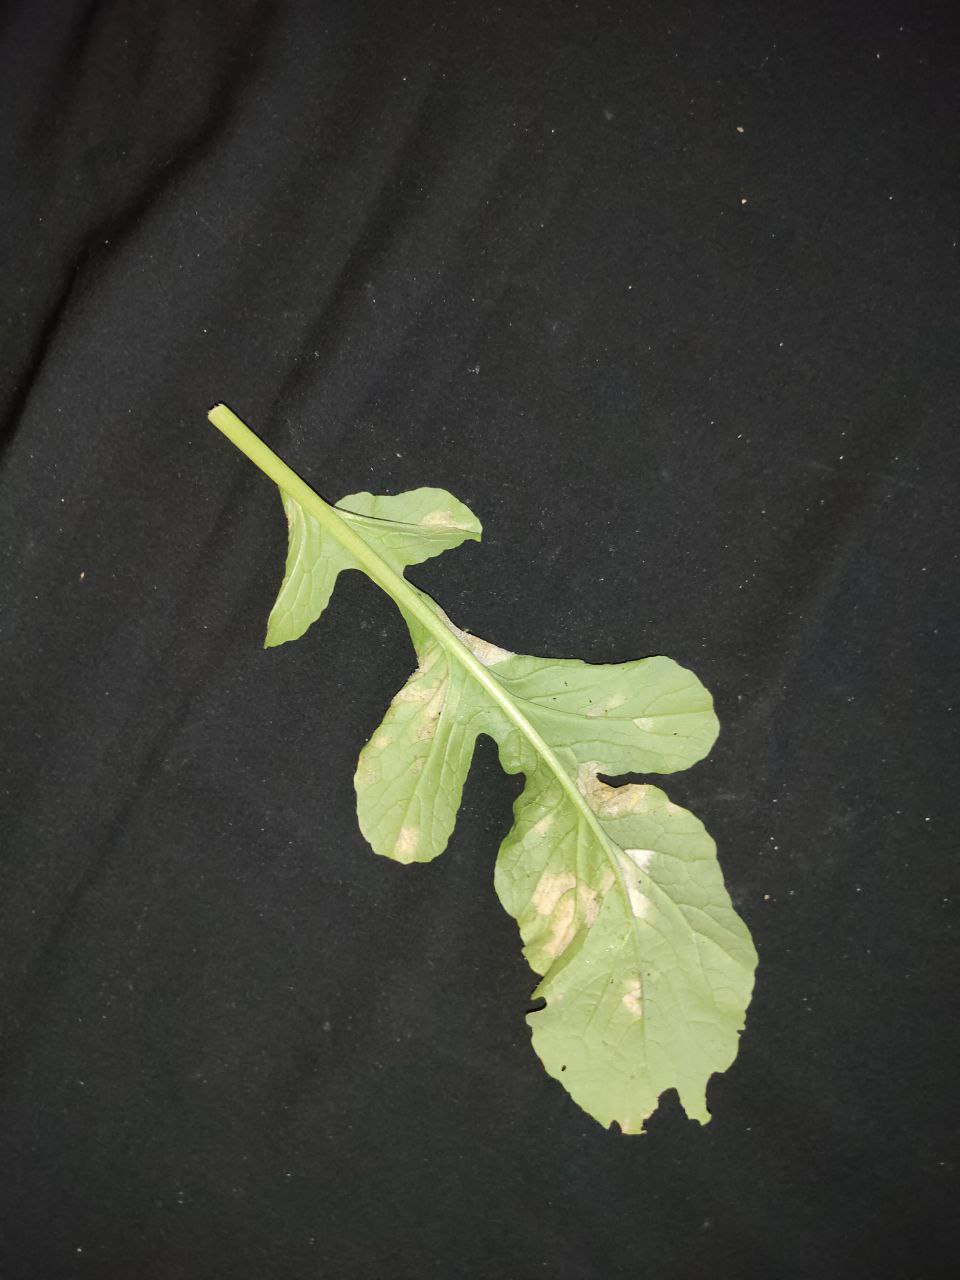
Label: Mosaic virus